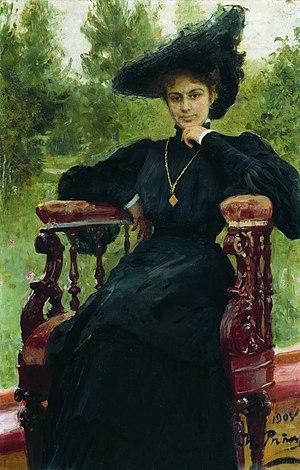
Maria Fiodorovna Andreïéva, née Yourkovskaïa le 4 juillet 1868 à Saint-Pétersbourg et morte le 8 décembre 1953 à Moscou, est une actrice russe, puis femme politique bolchévique et soviétique qui fut la maîtresse officielle de Maxime Gorki de 1904 à 1921.